Eef Brouwers

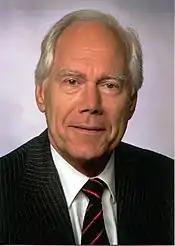
Brouwers

Evert (Eef) Brouwers (9 March 1939 – 6 October 2018) was a Dutch journalist, director-general and spokesman.